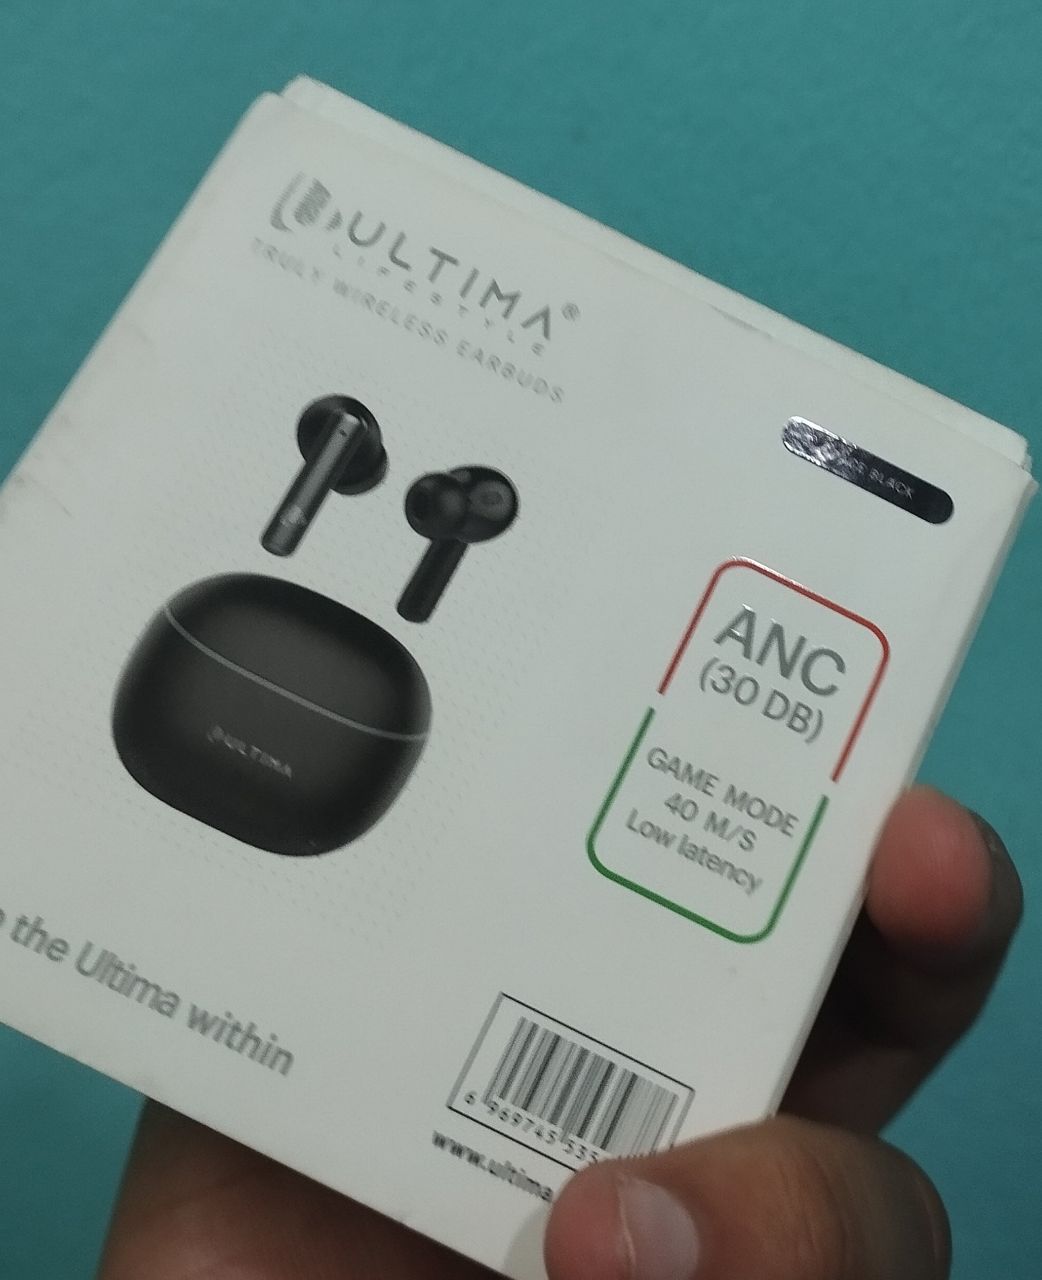
Label: cardboard